Brzeg railway station

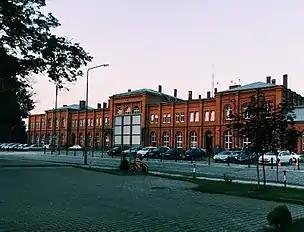

Brzeg railway station is a station in Brzeg, Opole Voivodeship, Poland. The station is part of the Third Pan-European Corridor, linking Dresden - Wrocław - Kraków - Kyiv.